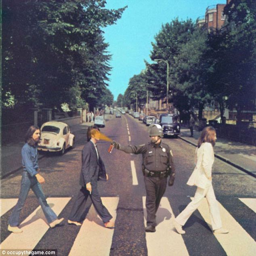
taking to the streets : person is psychedelic rock artist in this mock up of their album cover